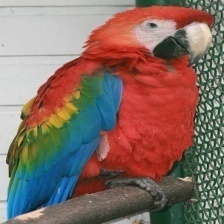
Species: SCARLET MACAW
Scientific name: ARA MACAO
ImageNet parent category: macaw